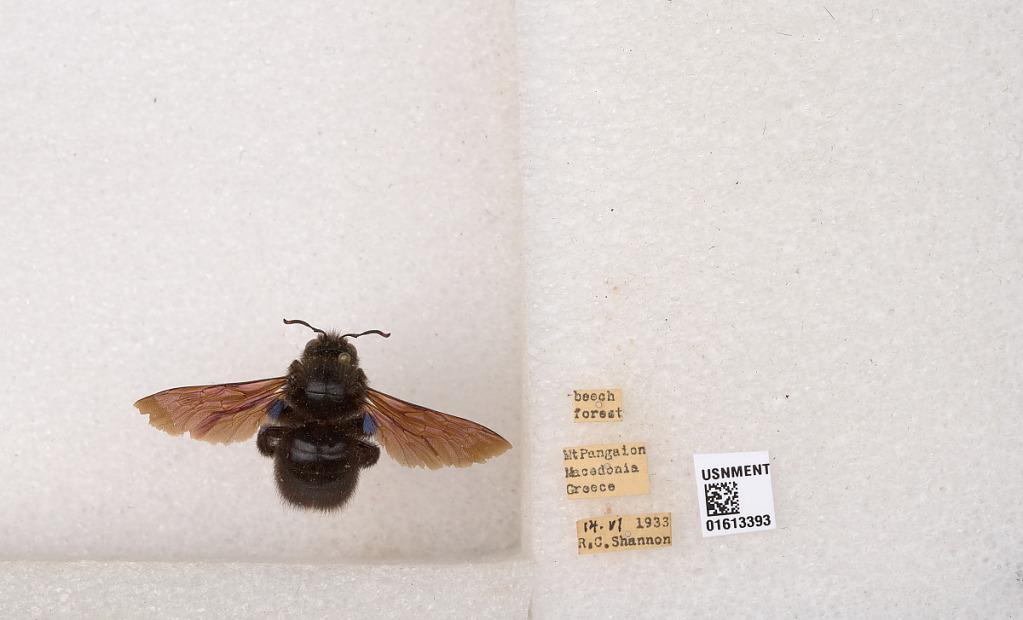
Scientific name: Xylocopa (Xylocopa) violacea (Linnaeus)
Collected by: R. Shannon
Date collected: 1933-6-14
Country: Greece
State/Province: East Macedonia and Thrace
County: Kavala
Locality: Mt. Pangaion